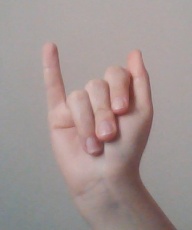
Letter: meem